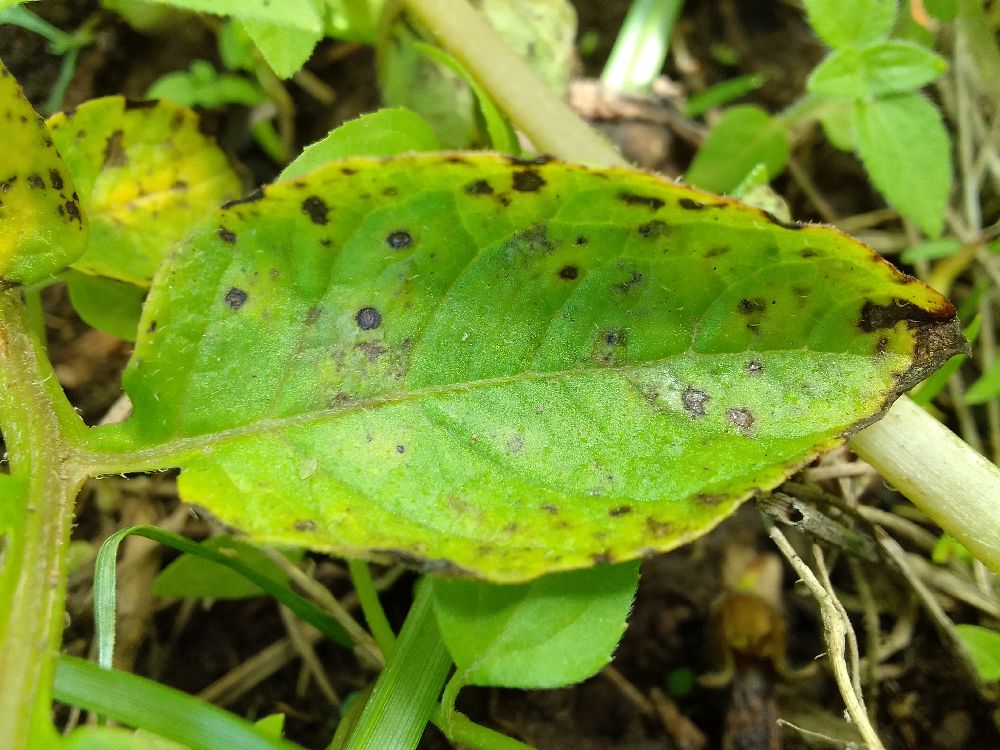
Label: Early blight